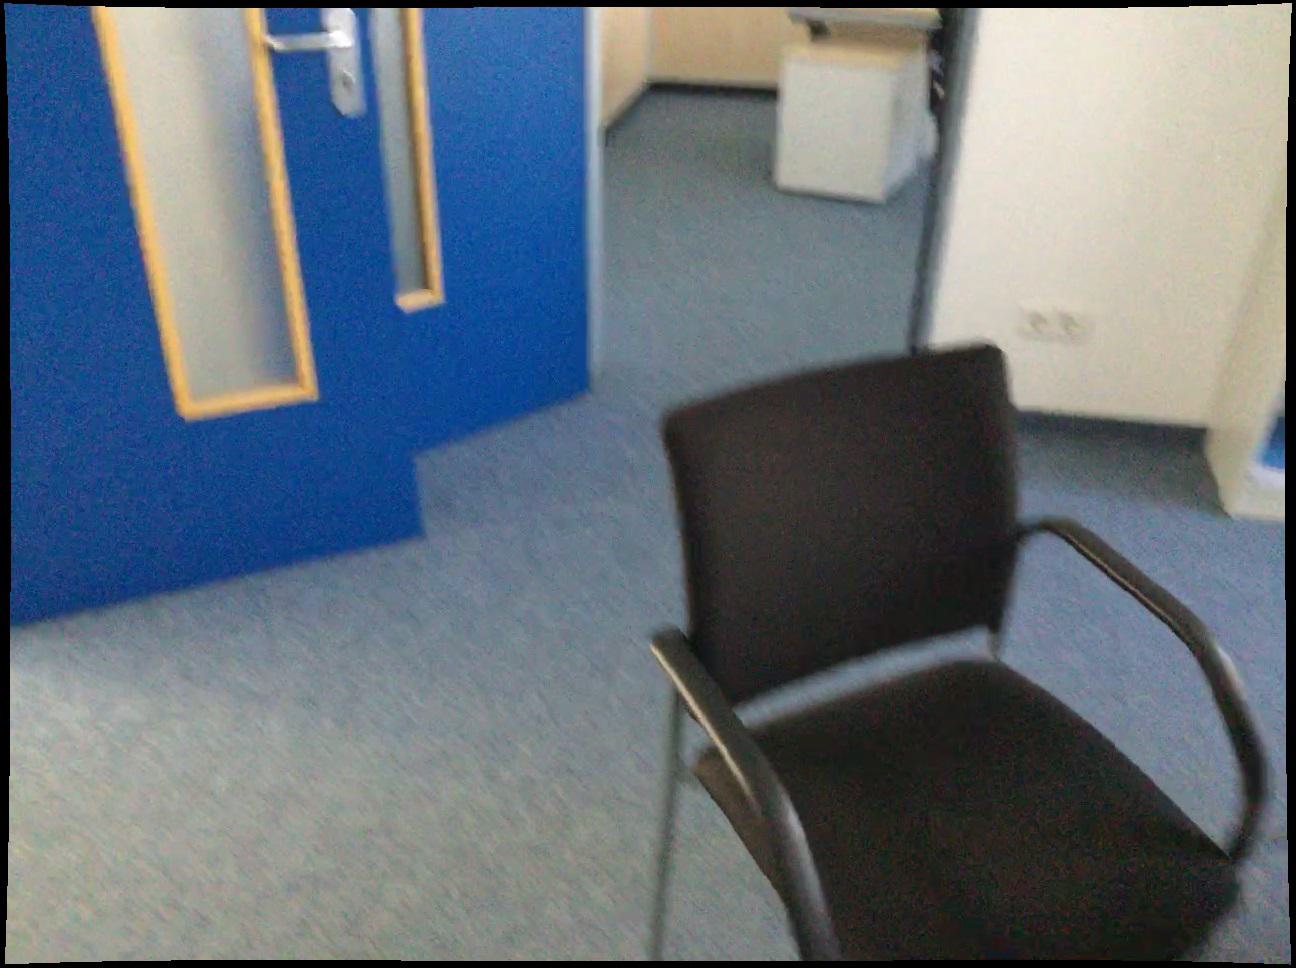
Question: Can the socket fit left of the chair from the camera's perspective? Final answer should be yes or no.
Answer: Yes